Value-added tax

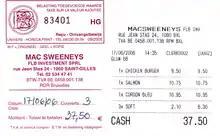
A Belgian VAT receipt

Following creation of the European Economic Community in 1957, the Fiscal and Financial Committee set up by the European Commission in 1960 under the chairmanship of Professor Fritz Neumark made its priority objective the elimination of distortions to competition caused by disparities in national indirect tax systems.